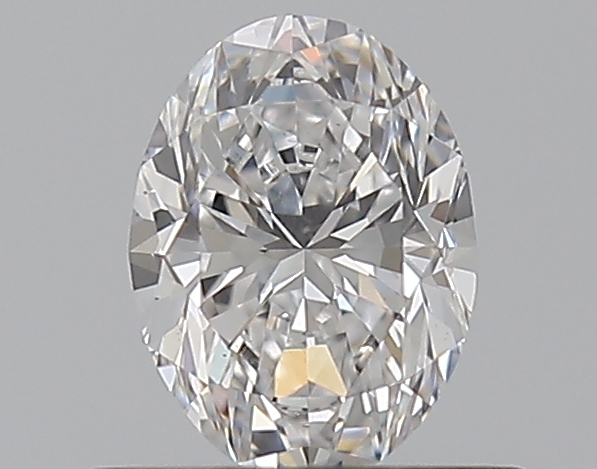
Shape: oval
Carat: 0.5
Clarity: VS2
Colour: D
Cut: GD
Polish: EX
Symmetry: EX
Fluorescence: M
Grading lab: GIA
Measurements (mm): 5.86 x 4.36 x 2.98